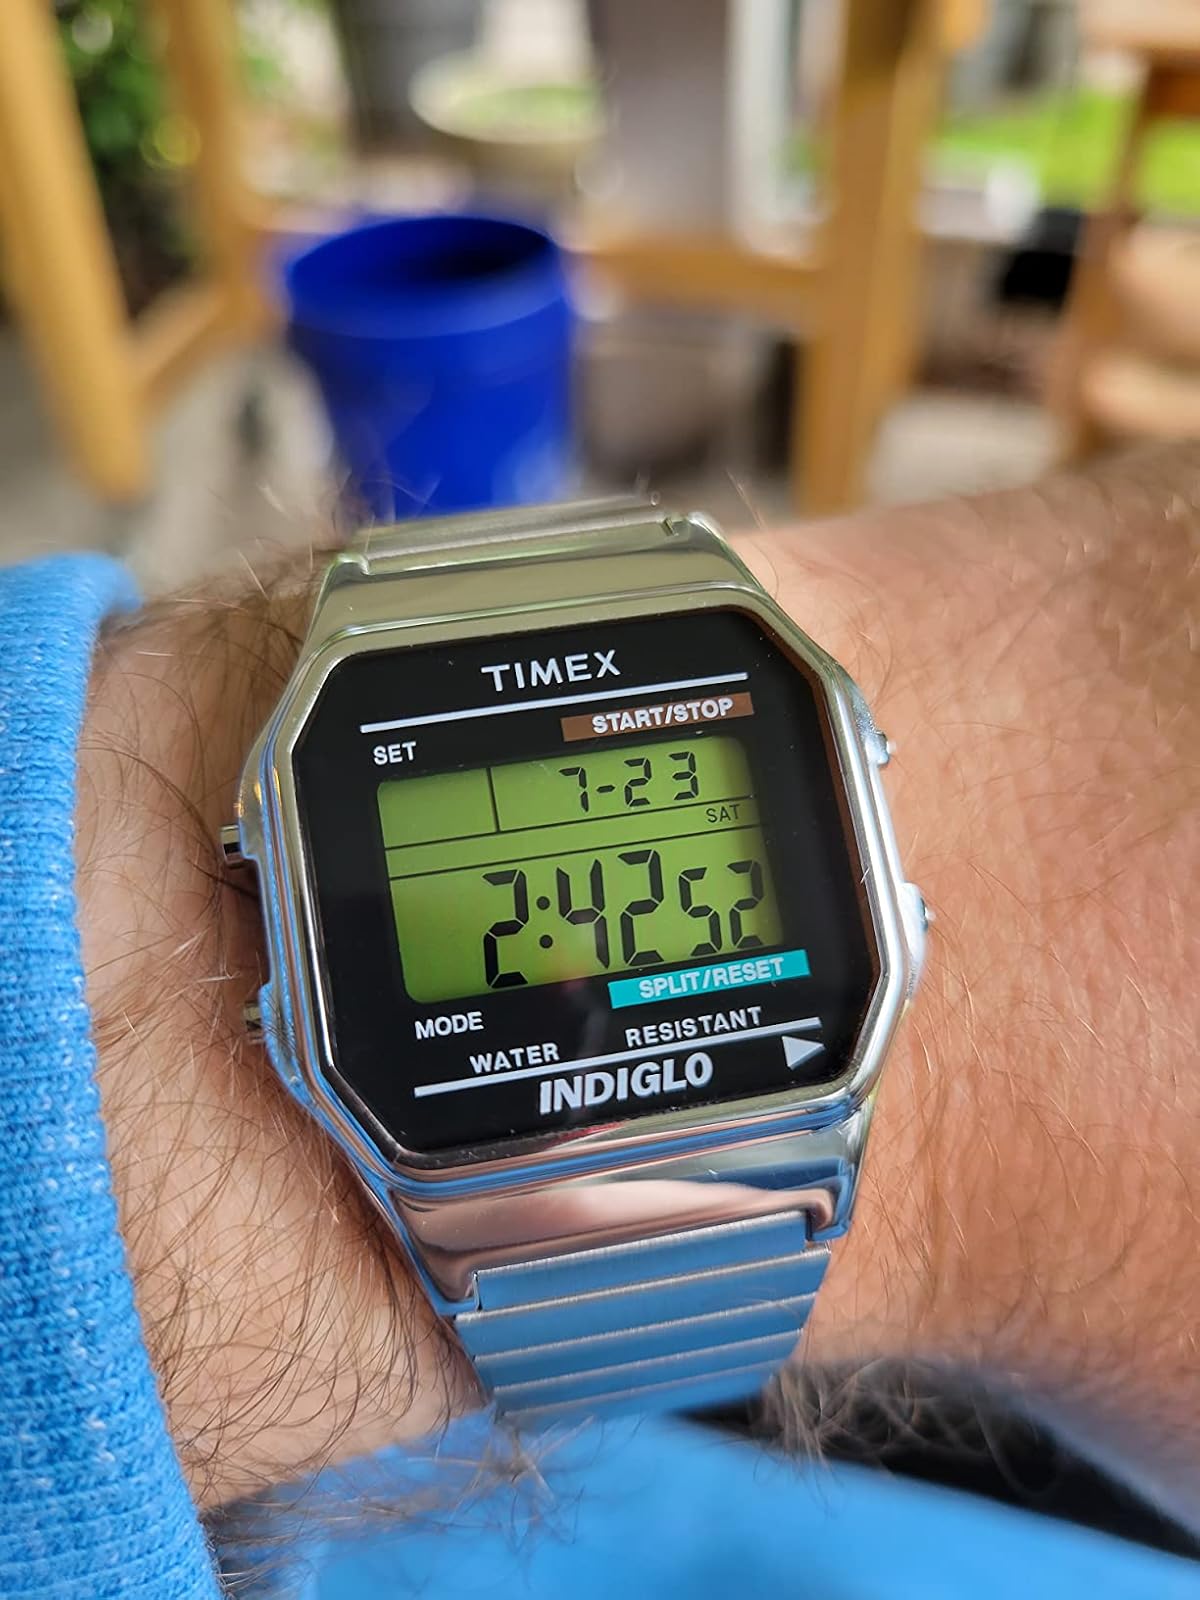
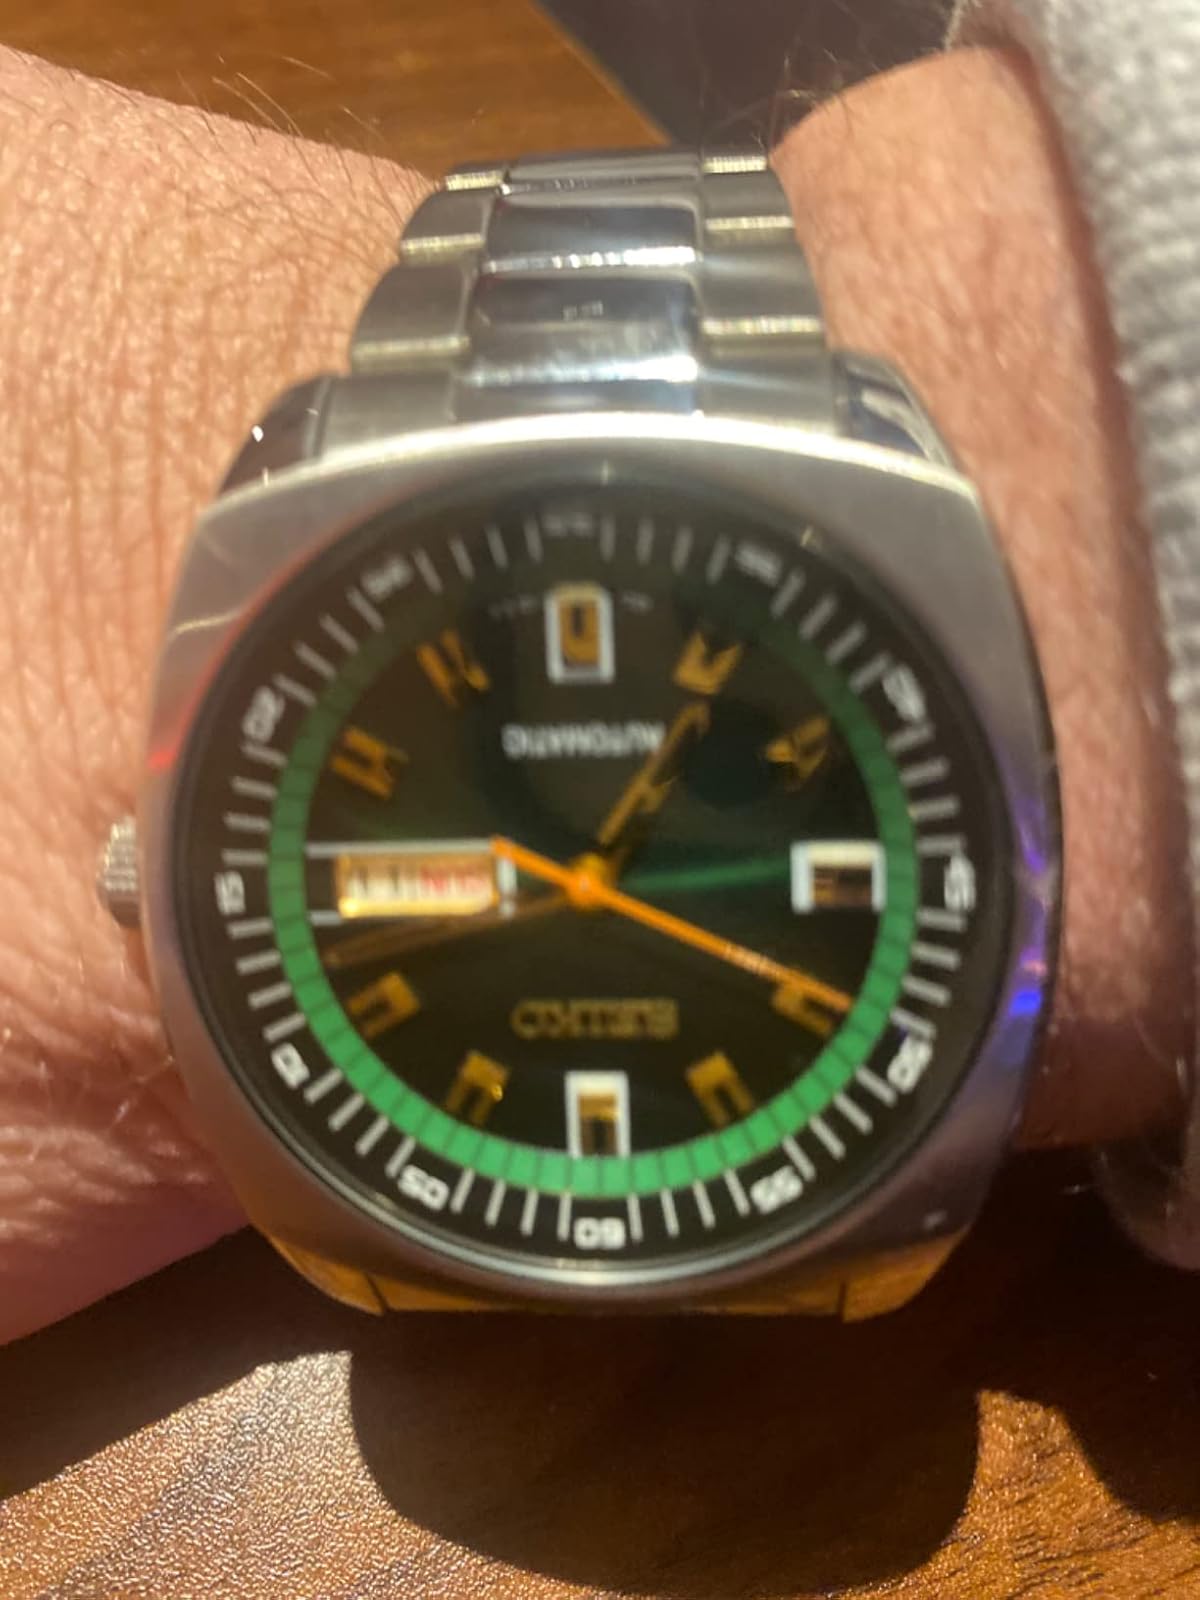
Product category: accessories_watch
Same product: no